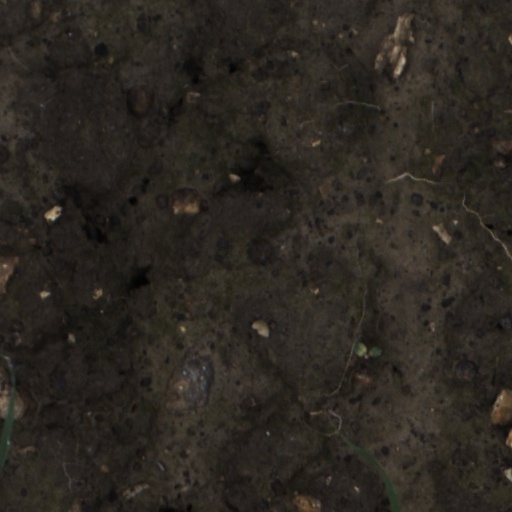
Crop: wheat